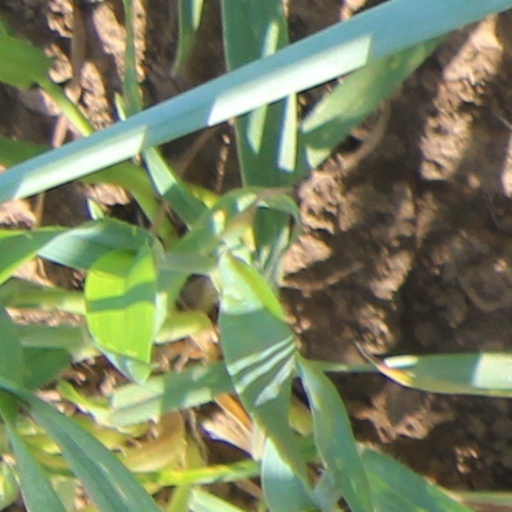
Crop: wheat